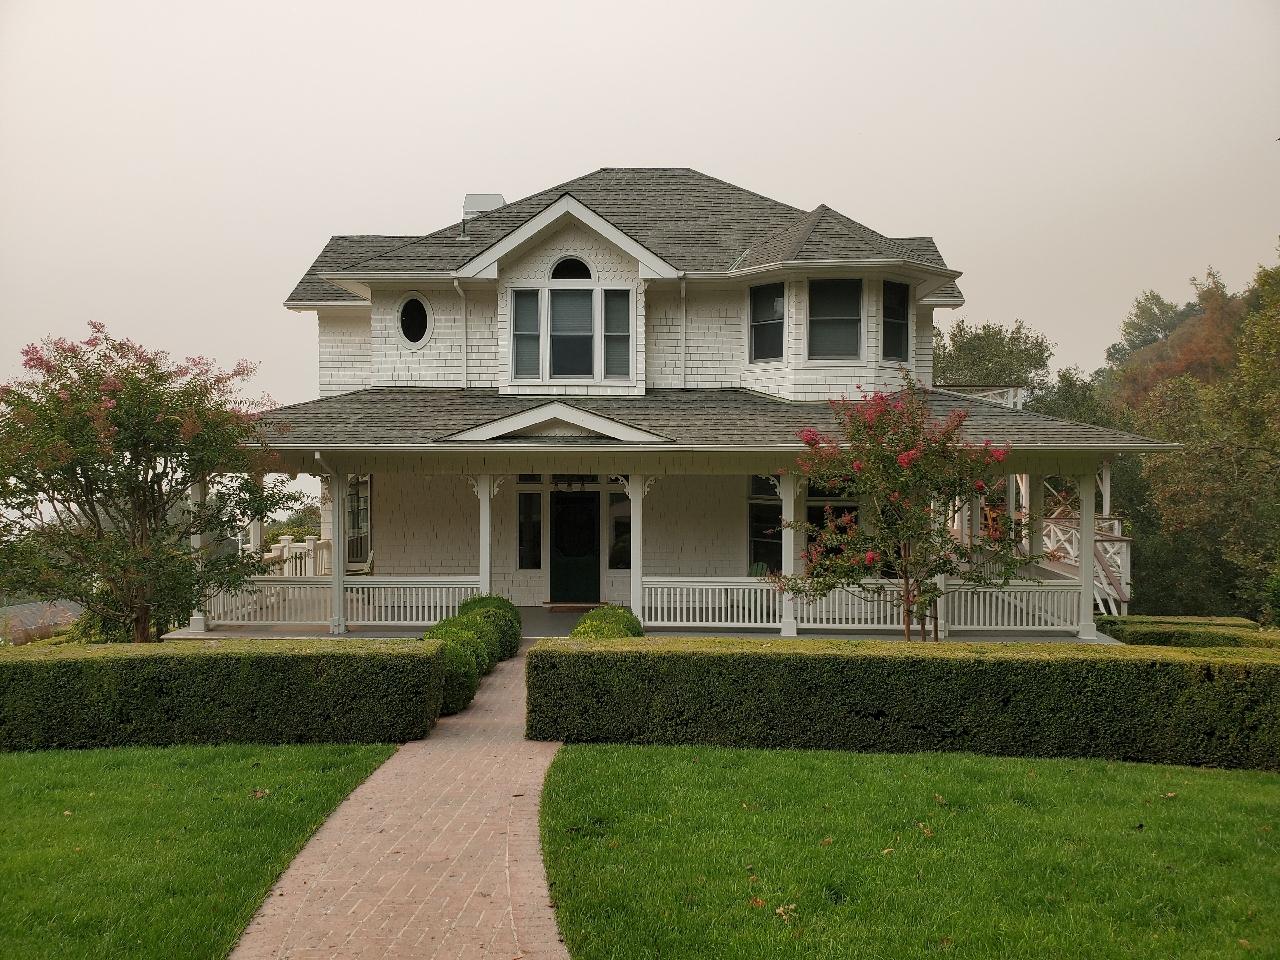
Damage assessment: no_damage